Palacio del Partal Alto

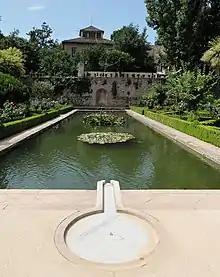
Remains of the "Palacio del Partal Alto" today, integrated into the Partal Gardens. This pool was once the center of the palace's main courtyard.

The Palacio del Partal Alto ("Upper Partal Palace" in Spanish), also known as the Palacio de Yusuf III ("Palace of Yusuf III") or the Palacio del Conde del Tendilla ("Palace of the Count of Tendilla"), is a former palace in the Alhambra, the historic citadel of Granada, Spain. It is the oldest palace in the Alhambra for which any remains have been found. It was built in the reign of the Nasrid ruler Muhammad II. After the conquest of Granada in 1492 it became the residence of the Count of Tendilla, the governor of the Alhambra, until it was confiscated by Philip V in 1717 and subsequently demolished. After excavations in the 20th century, a part of the palace's foundations are visible today in the Partal Gardens.